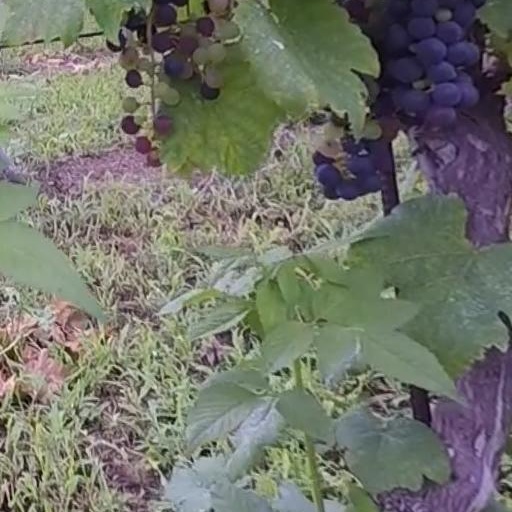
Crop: grape